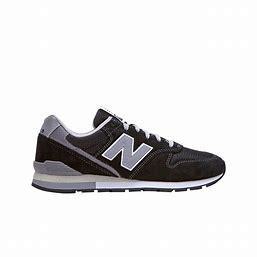
Brand: New
Model: Balance New Balance 996 Series